Jesse Lingard

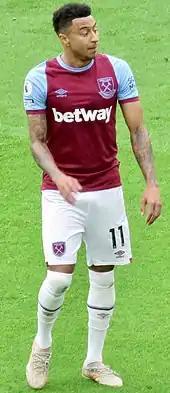
Lingard playing for West Ham United in 2021

On 29 January 2021, Lingard joined West Ham United on loan until the end of the season, where he reunited with former Manchester United boss David Moyes. On his debut on 3 February 2021, Lingard scored two goals against Aston Villa as West Ham won 3–1.